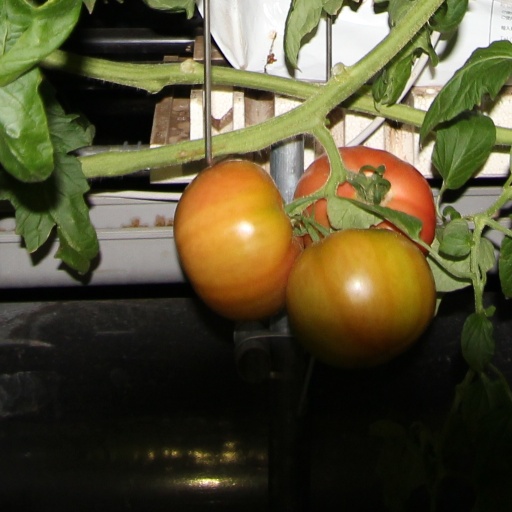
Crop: tomato